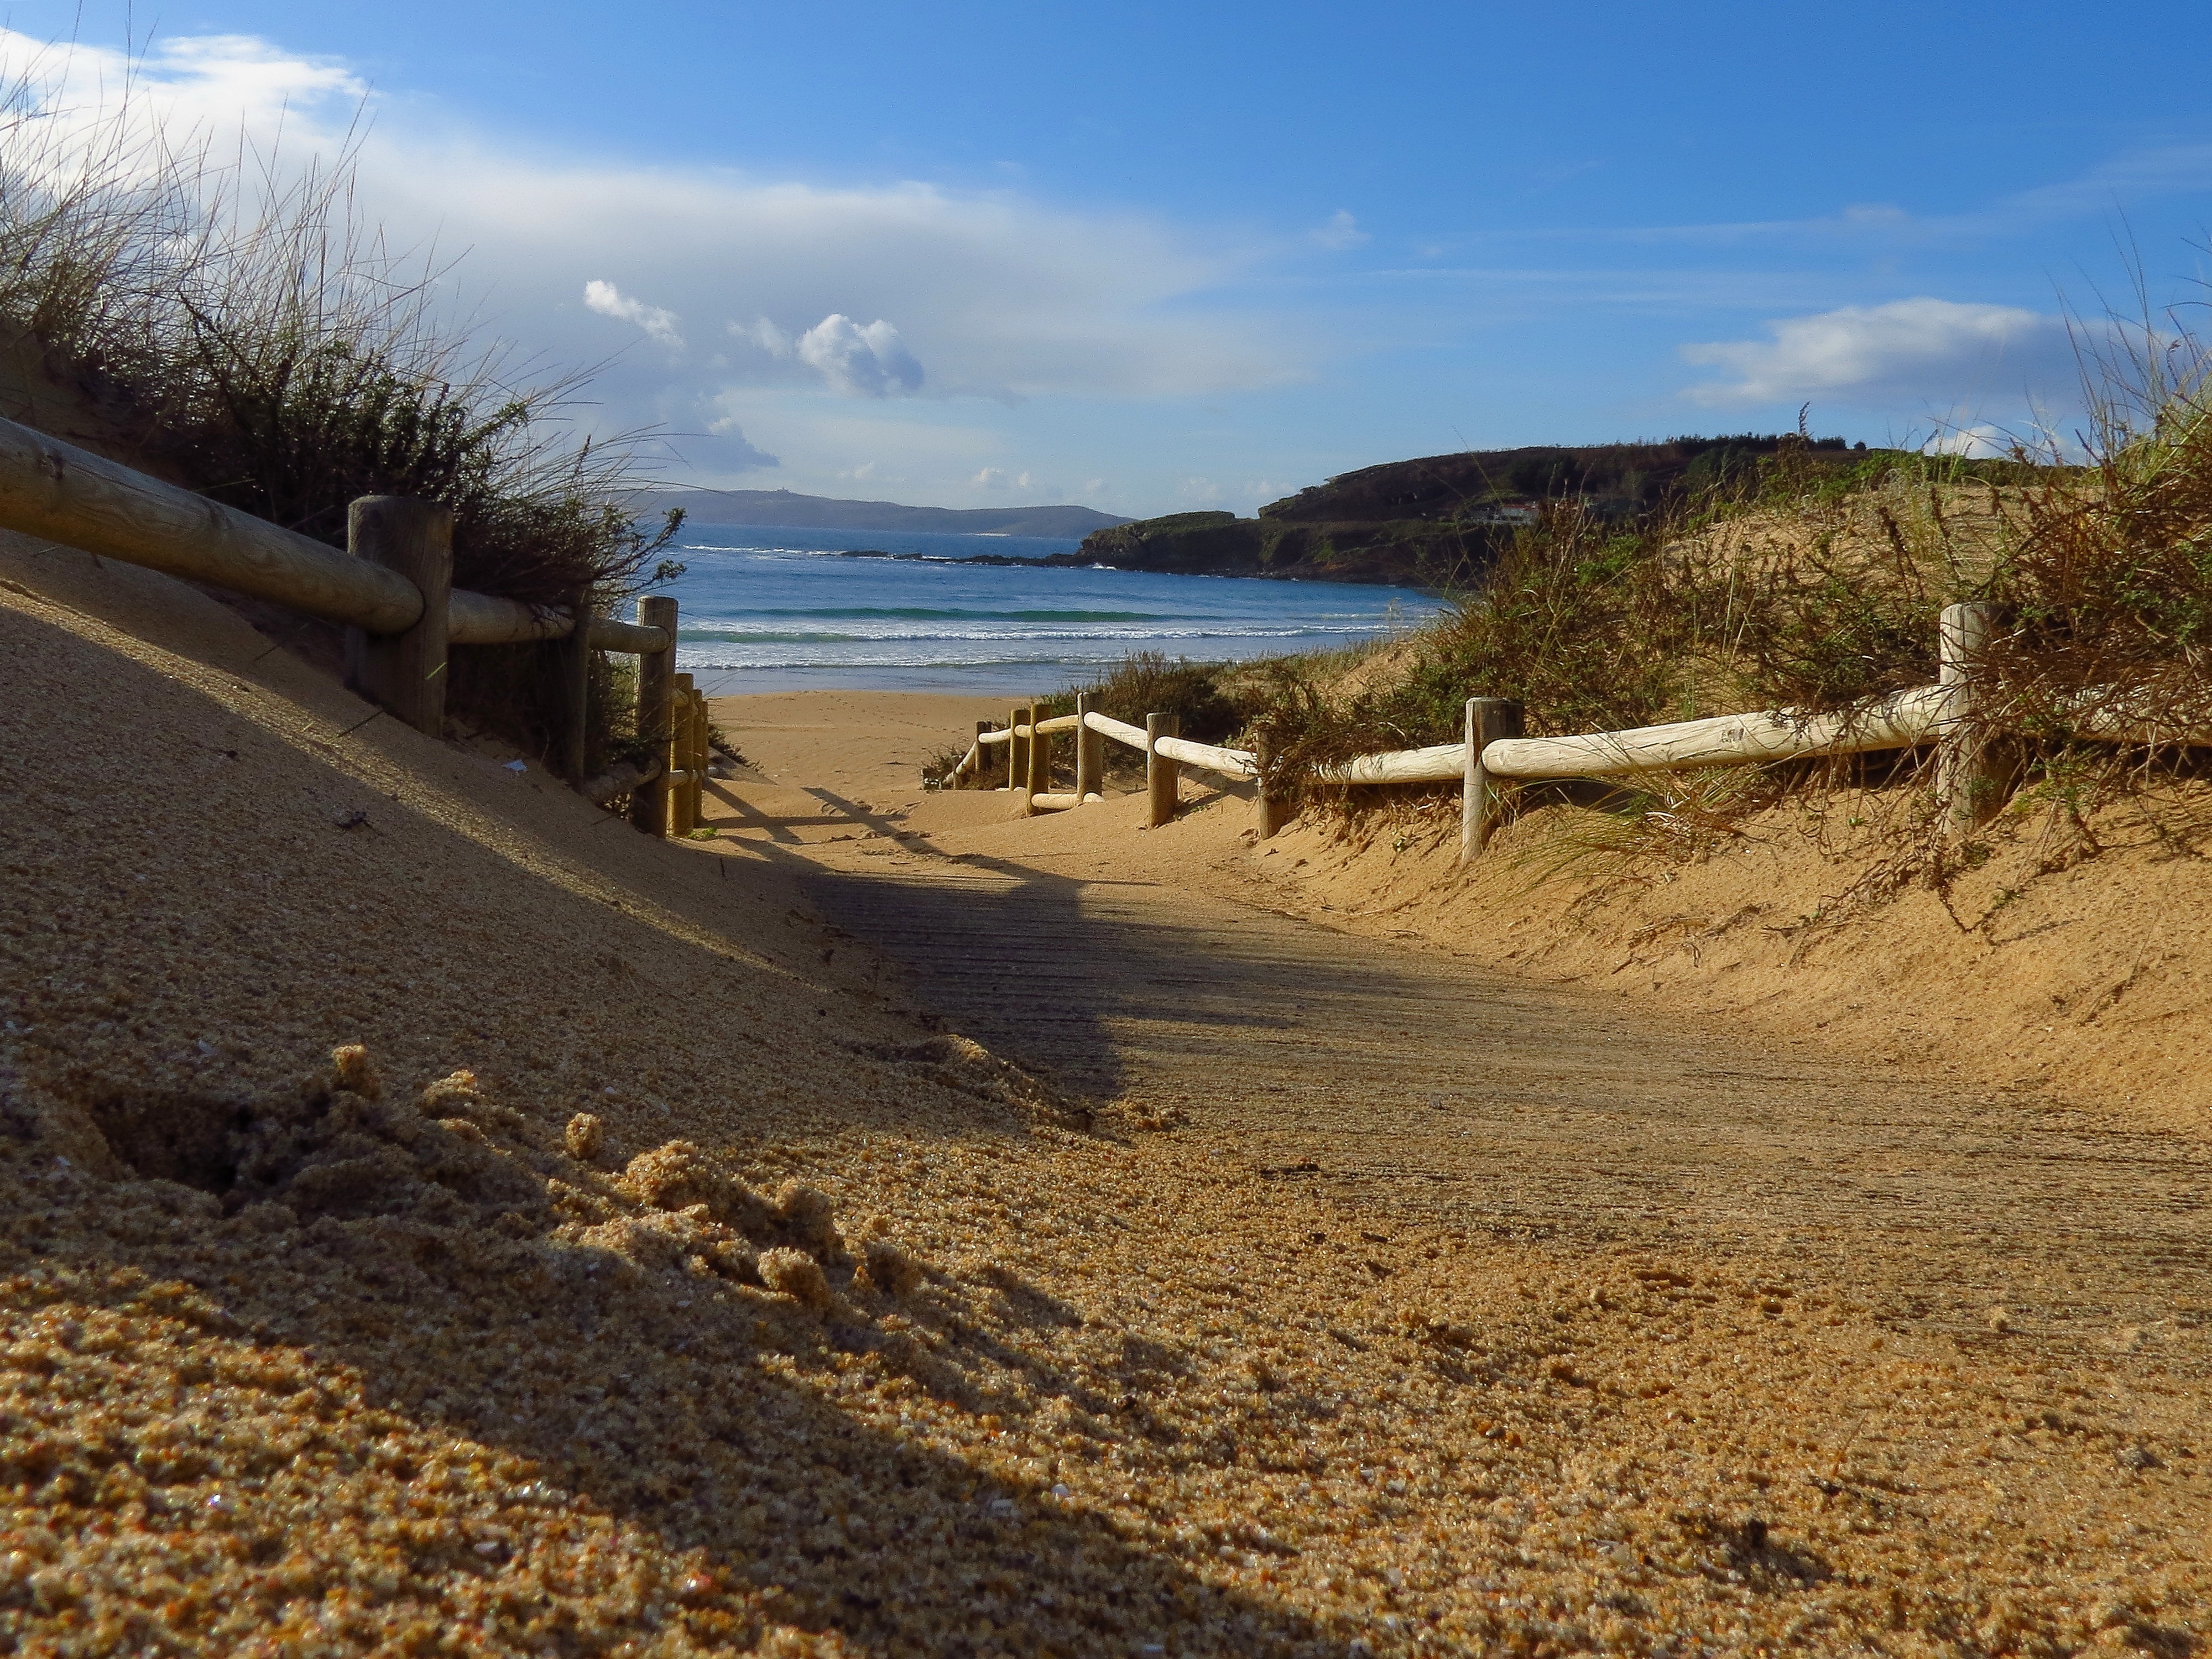
beach, landscape, sea, coast, sand, ocean, shore, lake, bay, reservoir, body of water, spain, galicia, pontevedra, sanxenxo, paisajes, habitat, ggl1, gaby1, canonsx40hs, montalvo, spa a, natural environment